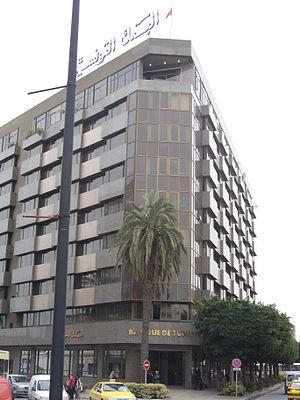
La Banque de Tunisie ou BT est une banque commerciale privée de Tunisie.
Cette liste d'entreprises tunisiennes ne pouvant regrouper l'ensemble des entreprises de Tunisie, elle propose de rassembler les grandes entreprises ou encore les PME.